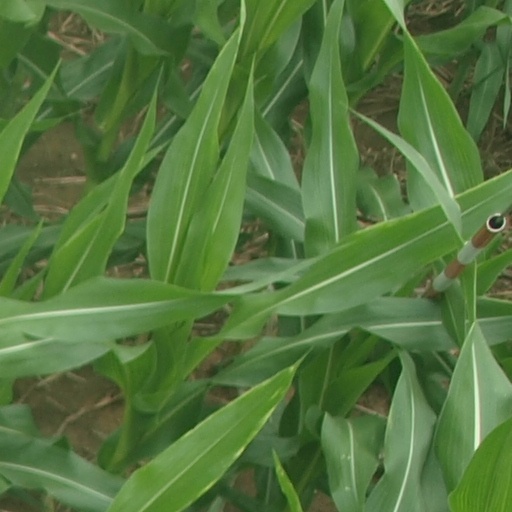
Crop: maize; corn